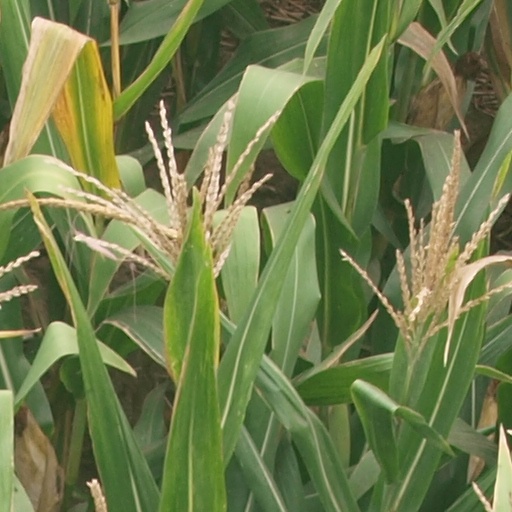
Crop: maize; corn